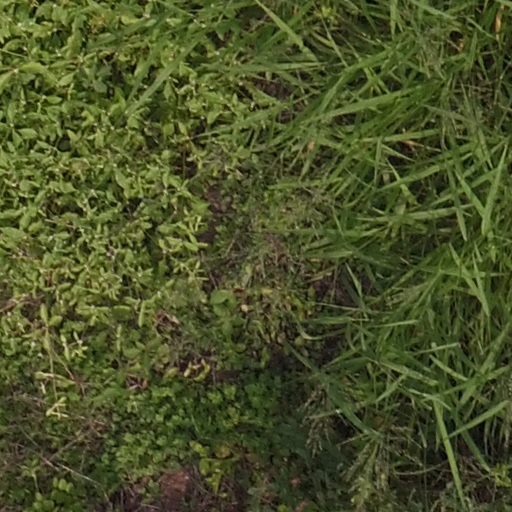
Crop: maize; corn